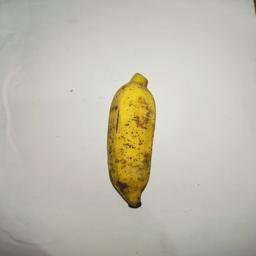
Ripeness: Ripe